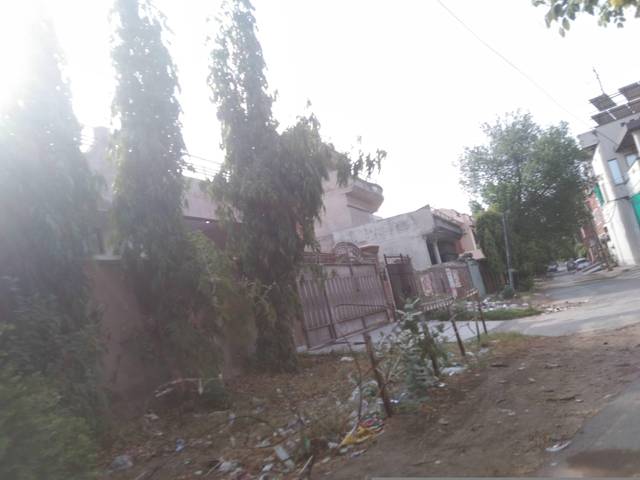
Region: Pakistan
Coordinates: 31.459, 74.277